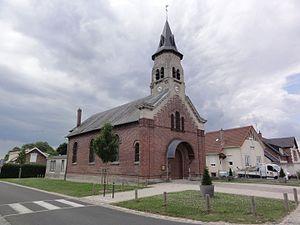
Autreville est une commune française, située dans le département de l'Aisne en région Hauts-de-France.